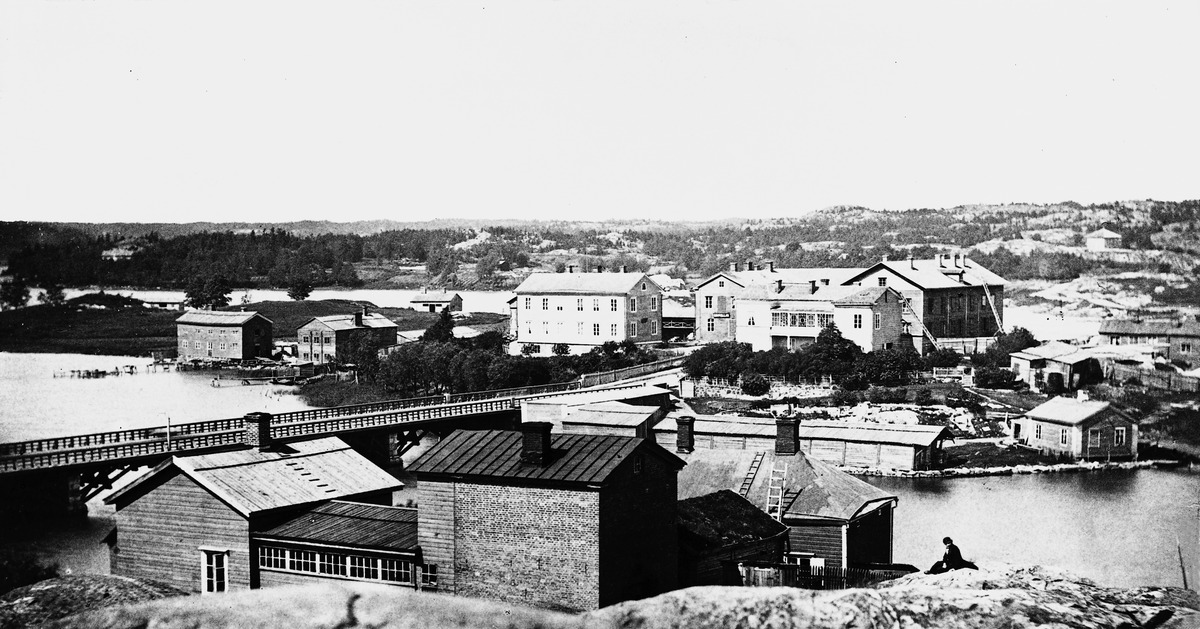
Pitkäsilta ja Siltavuorenranta 18 etualalla
sisällön kuvaus: Pitkäsilta ja Siltavuorenranta 18 etualalla. Siltasaaren puolella Siltasaarenkatu 1, 3, 4 ja Pitkäsillanranta 1-17. Heti sillan jälkeen vasemmalla vaskenvalajamestari G. Lindströmin huvila, oikealla kauppaneuvos A. Gaddin huvila. mustavalkoinen
Kuvaaja: Hoffers, Eugen, valokuvaaja
Ajankohta: kuvausaika 1870 n.
Paikka: Suomi, Uusimaa, Helsinki, Siltasaari Helsinki, Pitkäsilta Siltasaarenkatu 1,3, 4
Aiheet: liikenne kaupunkiliikenne, jalankulkijat, maakulkuneuvot raitiovaunut, sillat